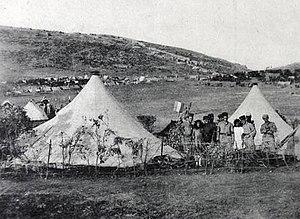
Une rare photographie qui montre un bordel militaire de campagne au Maroc. Deux femmes à la peau halée posent avec des soldats devant des tentes qui servent aux activités sexuelles. La légende est
Un bordel militaire de campagne est l'appellation populaire d'un dispositif accompagnant plus ou moins officiellement les unités de l'armée française durant le XXᵉ siècle et permettant aux militaires d'avoir aisément des relations sexuelles avec des prostituées.